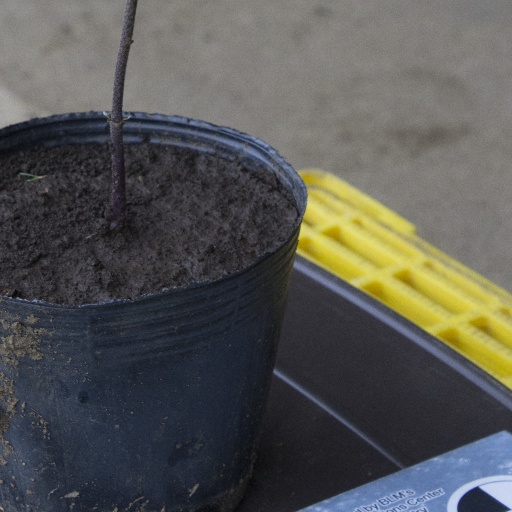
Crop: soybean